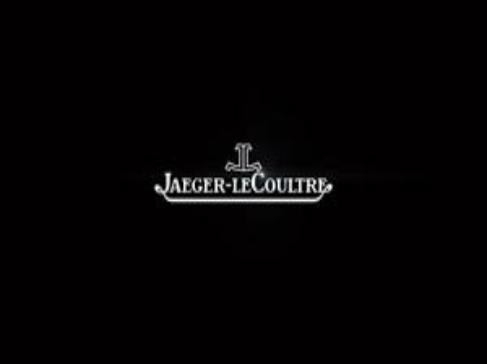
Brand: jaeger-lecoultre
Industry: Electronic